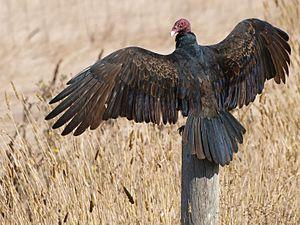
La Horde sauvage est un film américain réalisé par Sam Peckinpah sorti en 1969, avec comme acteurs principaux : William Holden, Ernest Borgnine, Robert Ryan, Edmond O'Brien, Warren Oates, Jaime Sánchez et Ben Johnson.